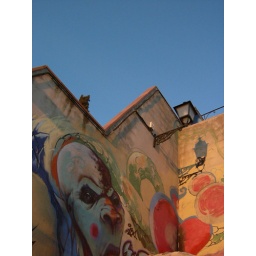
Granada wall against sky